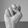
ASL letter: N